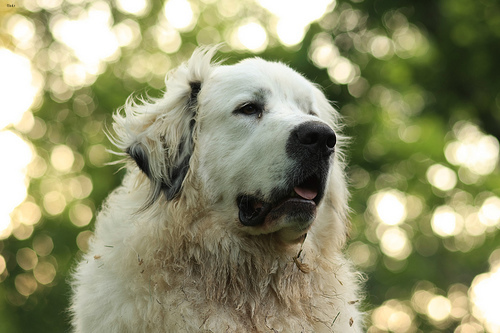
Breed: great pyrenees